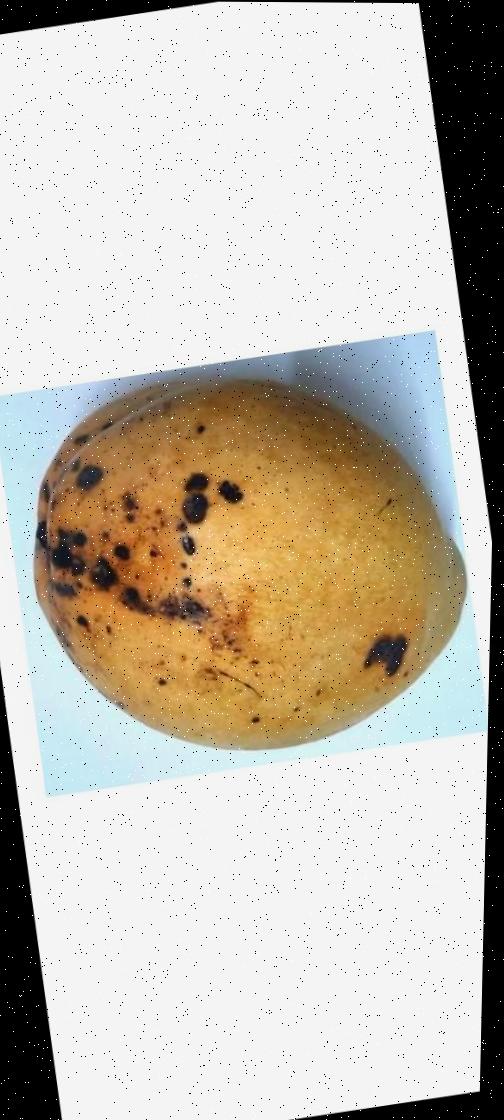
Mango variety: Bari-11